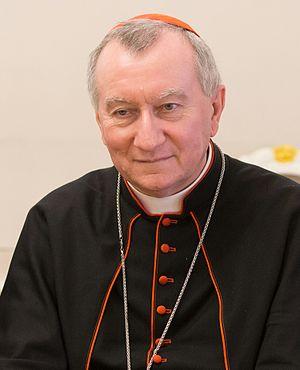
Le cardinal secrétaire d'État préside la secrétairerie d'État du Saint-Siège, qui est un des plus anciens mais aussi des plus importants dicastères de la Curie romaine, créé par le pape Innocent VIII par la Constitution apostolique Non debet reprehensibile, le 31 décembre 1487.
Pietro Parolin, né le 17 janvier 1955 à Schiavon dans la province de Vicence en Vénétie, est un cardinal italien, secrétaire d'État du Saint-Siège depuis le 15 octobre 2013.